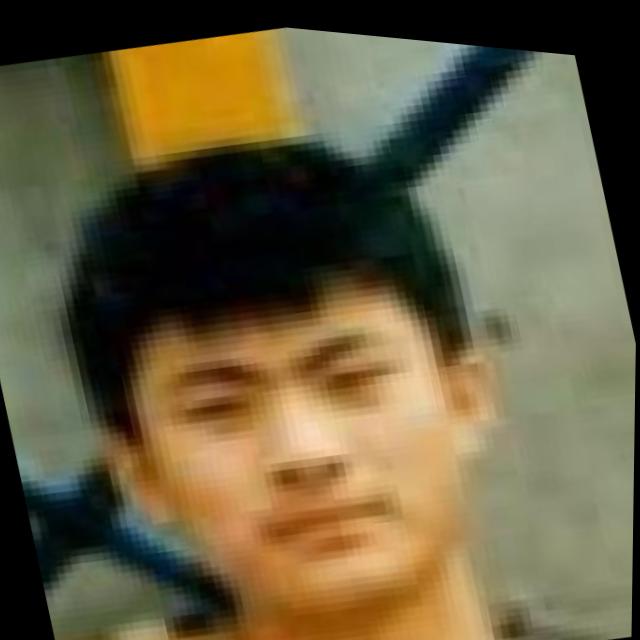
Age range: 13-20